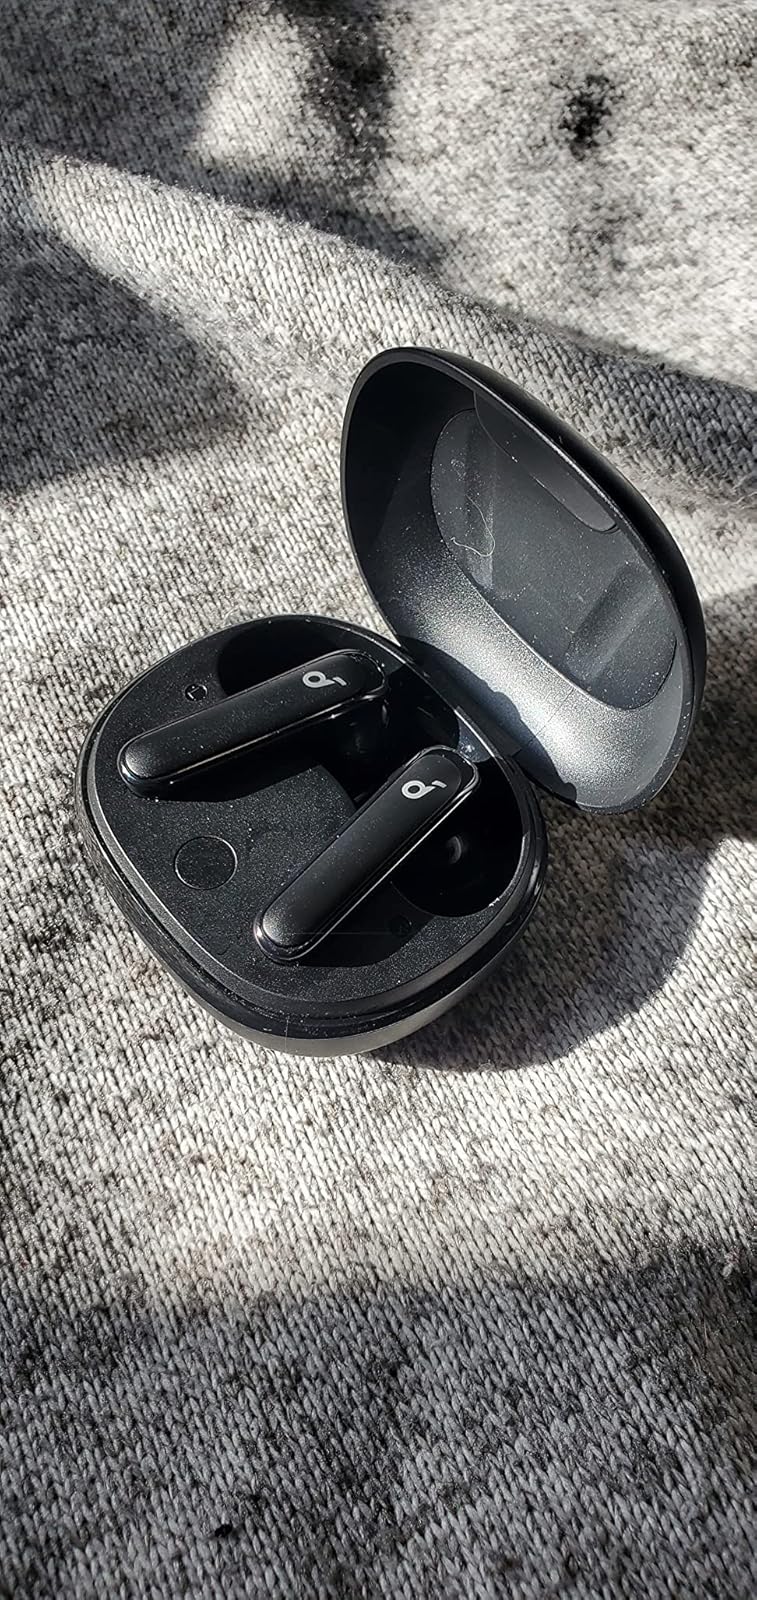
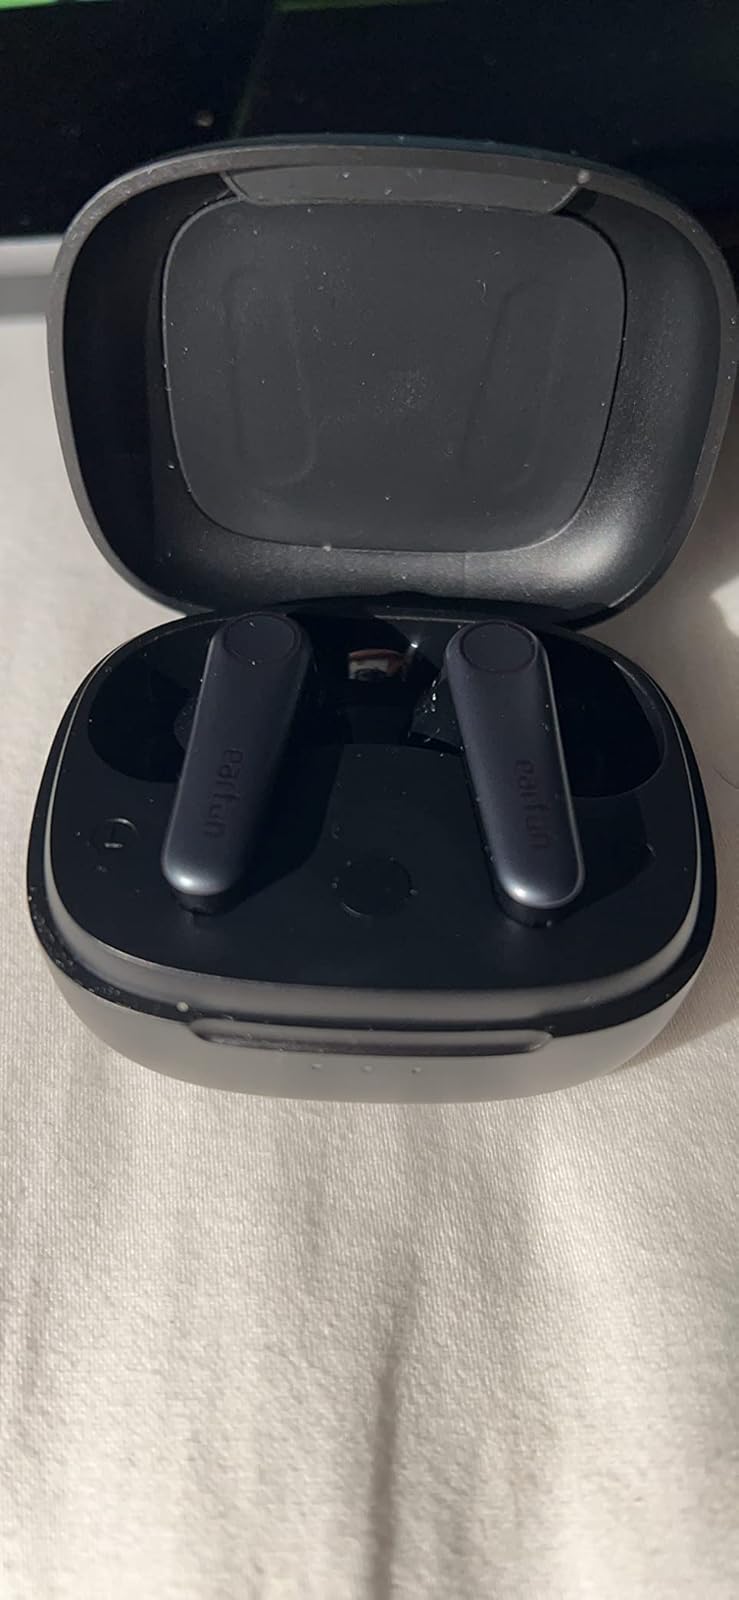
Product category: earbuds
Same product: no